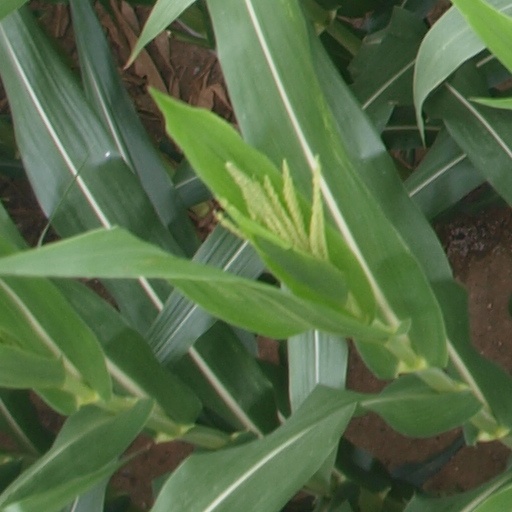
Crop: maize; corn